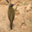
Label: bird